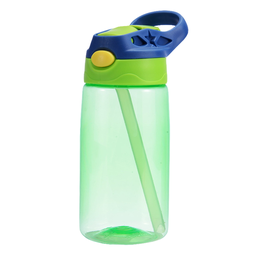
Label: bottles